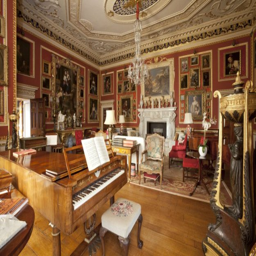
person strung grand piano by person